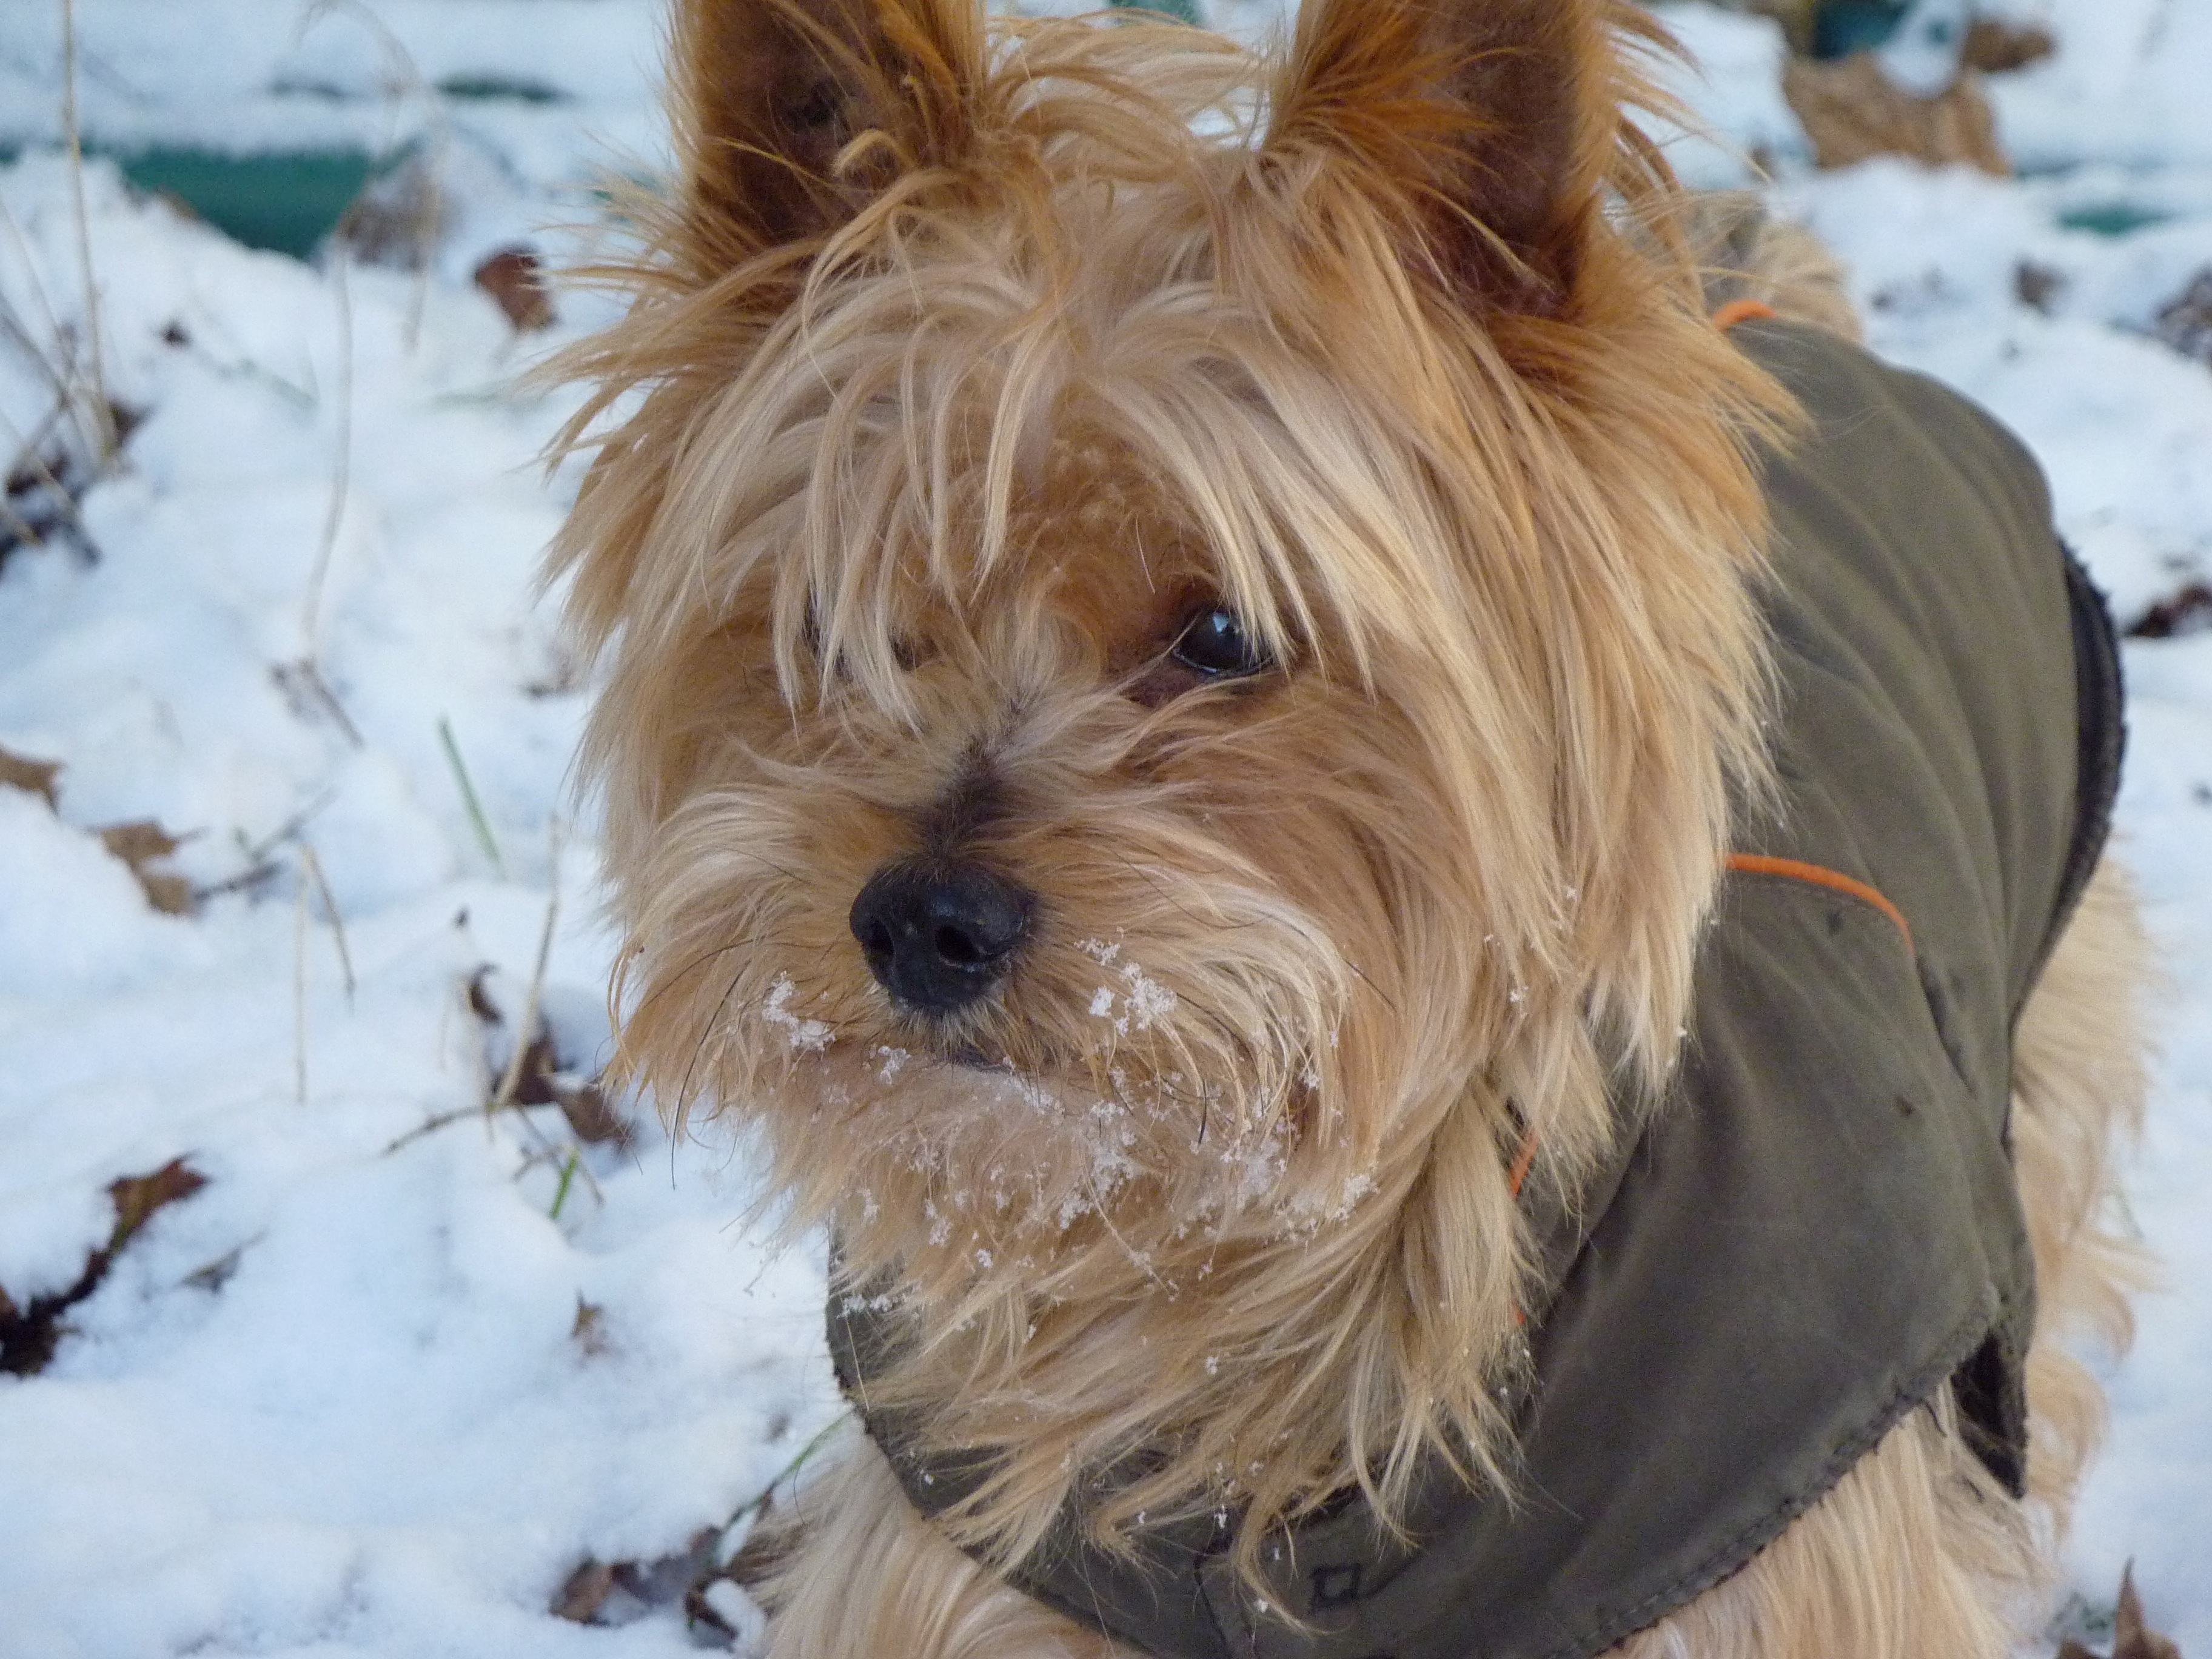
dog, animal, cute, canine, mammal, domestic animal, yorkshire, family, happy, animals, vertebrate, fart, dog breed, terrier, petit, yorkshire terrier, cairn terrier, australian silky terrier, dog like mammal, carnivoran, australian terrier, schnoodle, glen of imaal terrier, dog crossbreeds, morkie, biewer terrier, norwich terrier, norfolk terrier, small terrier